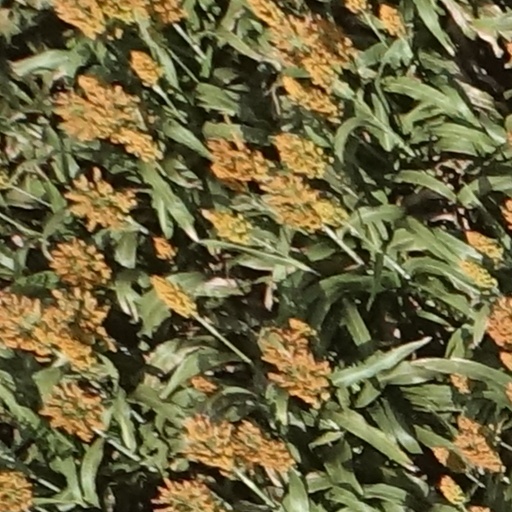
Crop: sorghum